1997 Tour de France, Prologue to Stage 10

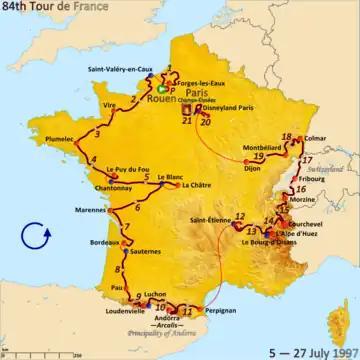
Route of the 1997 Tour de France

The 1997 Tour de France was the 84th edition of Tour de France, one of cycling's Grand Tours. The Tour began in Rouen with a prologue individual time trial on 5 July and Stage 10 occurred on 15 July with a mountainous stage to Andorra Arcalis. The race finished on the Champs-Élysées in Paris on 27 July.